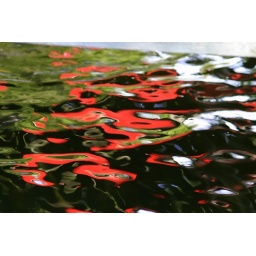
The reflection of the red canoe in the water under the dock (by Chris)